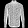
Label: Shirt